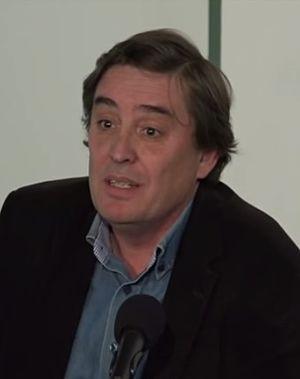
Le Prix Loewe, de nom complet en espagnol : Premio Internacional de Poesía Fundación Loewe, est un prix littéraire qui est attribué chaque année par la Fondation Loewe à un poète de n'importe quelle nationalité pour la meilleure œuvre poétique écrite en castillan et possédant au moins 300 vers. Il est considéré comme l'un des prix de poésie les plus prestigieux en Espagne.
On peut considérer la poésie espagnole comme contemporaine à partir de la deuxième moitié du XXᵉ siècle, une fois qu'elle s'est émancipée de la littérature d'après-guerre. Aux alentours de l'année 1960 commence à surgir une nouvelle et jeune génération de poètes et de créateurs dont les canons stylistiques se différencient de ceux de leurs prédécesseurs immédiats.